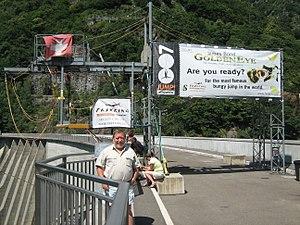
Le saut à l'élastique, aussi appelé benji, bungie, bungy, bungee, bingee, bingi, benjee, bengi...jumping ou encore góming, est une activité ludique de plein air qui consiste à se jeter dans le vide avec une corde élastique accrochée aux chevilles et/ou au torse, destinée à ralentir puis à stopper la chute.